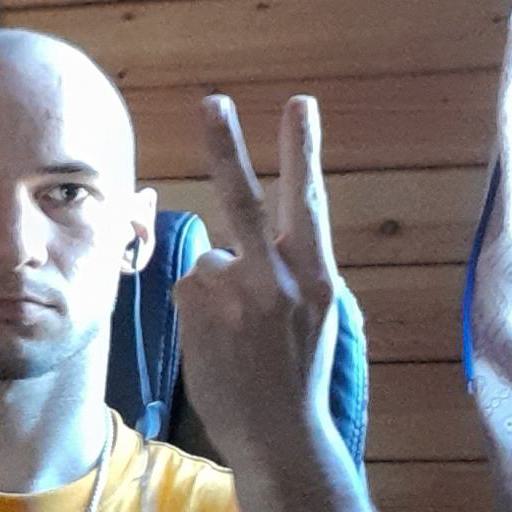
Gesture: peace_inverted